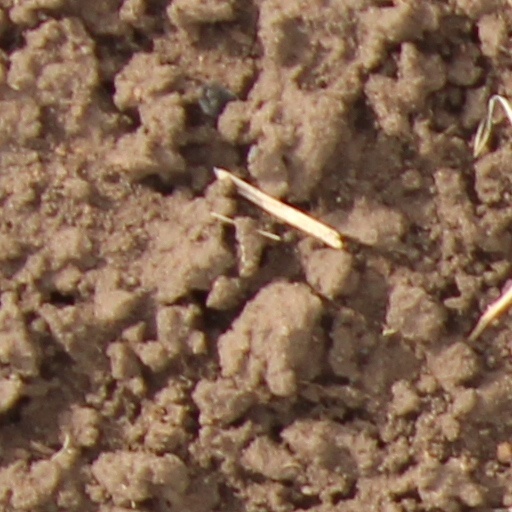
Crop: wheat